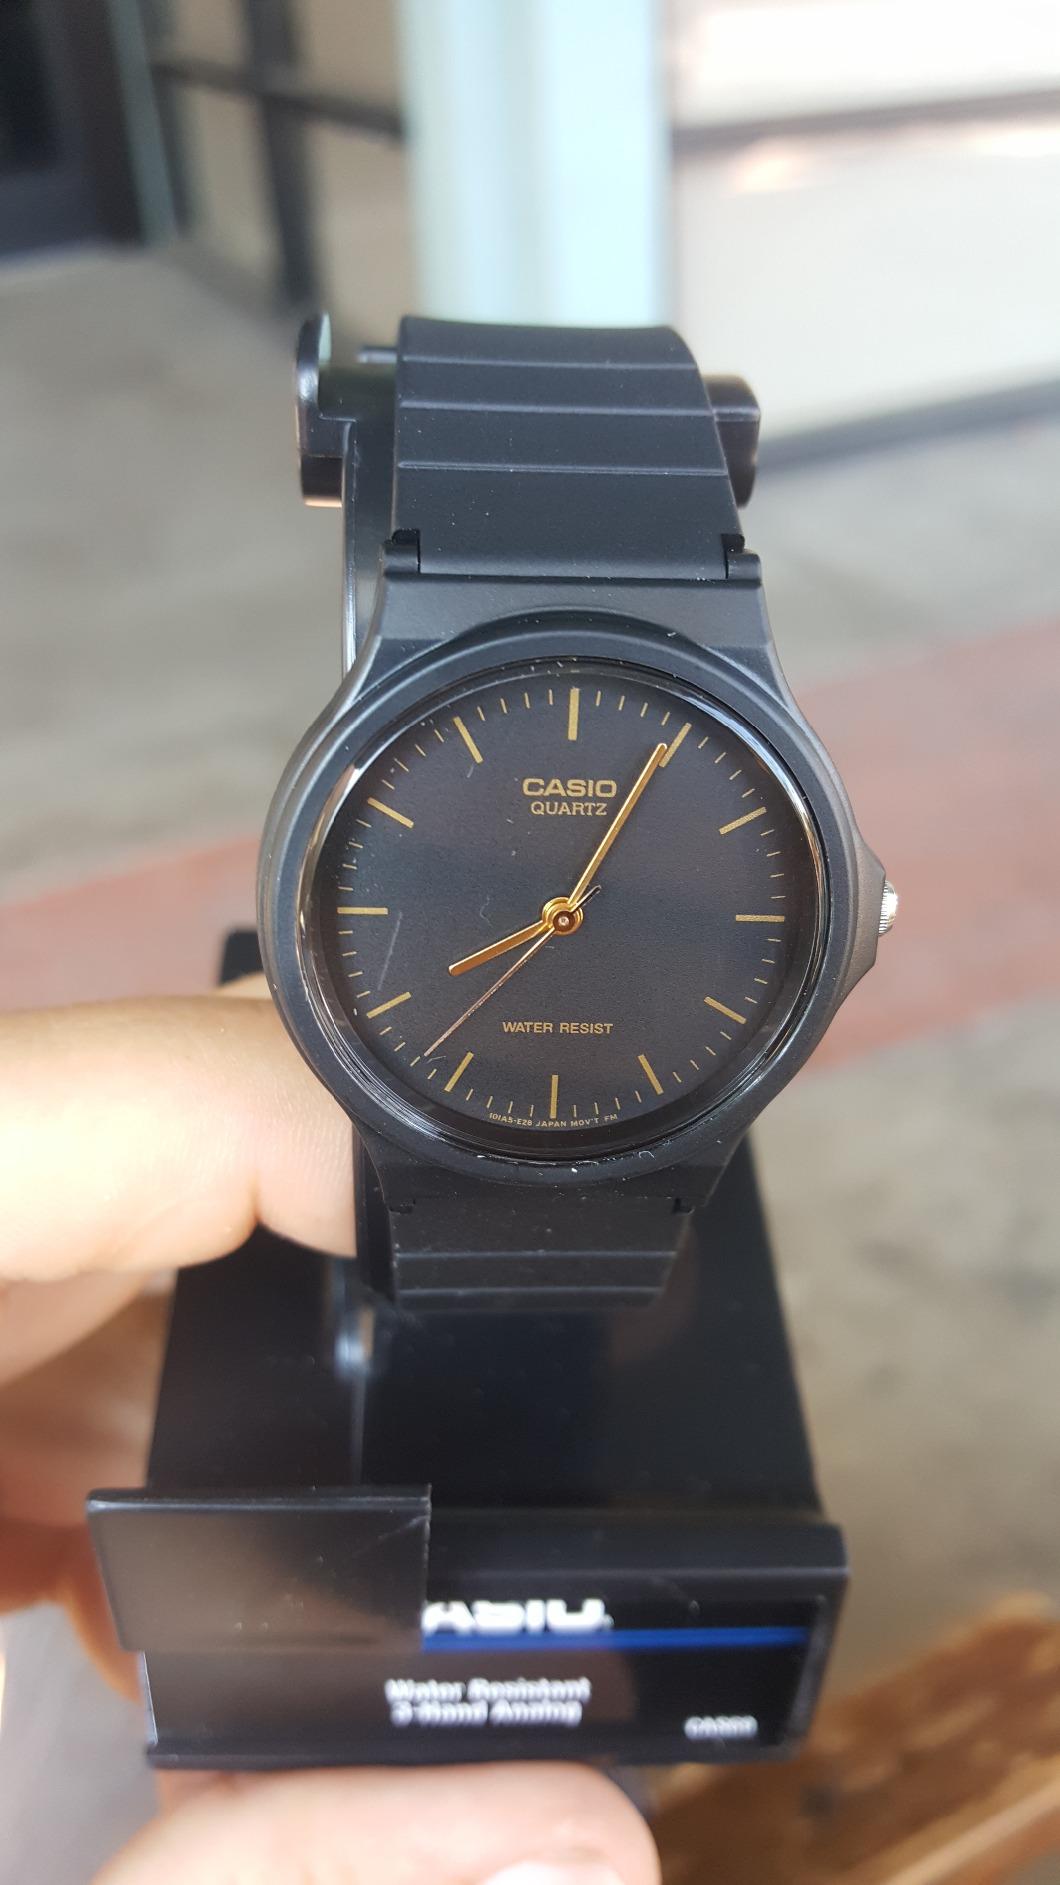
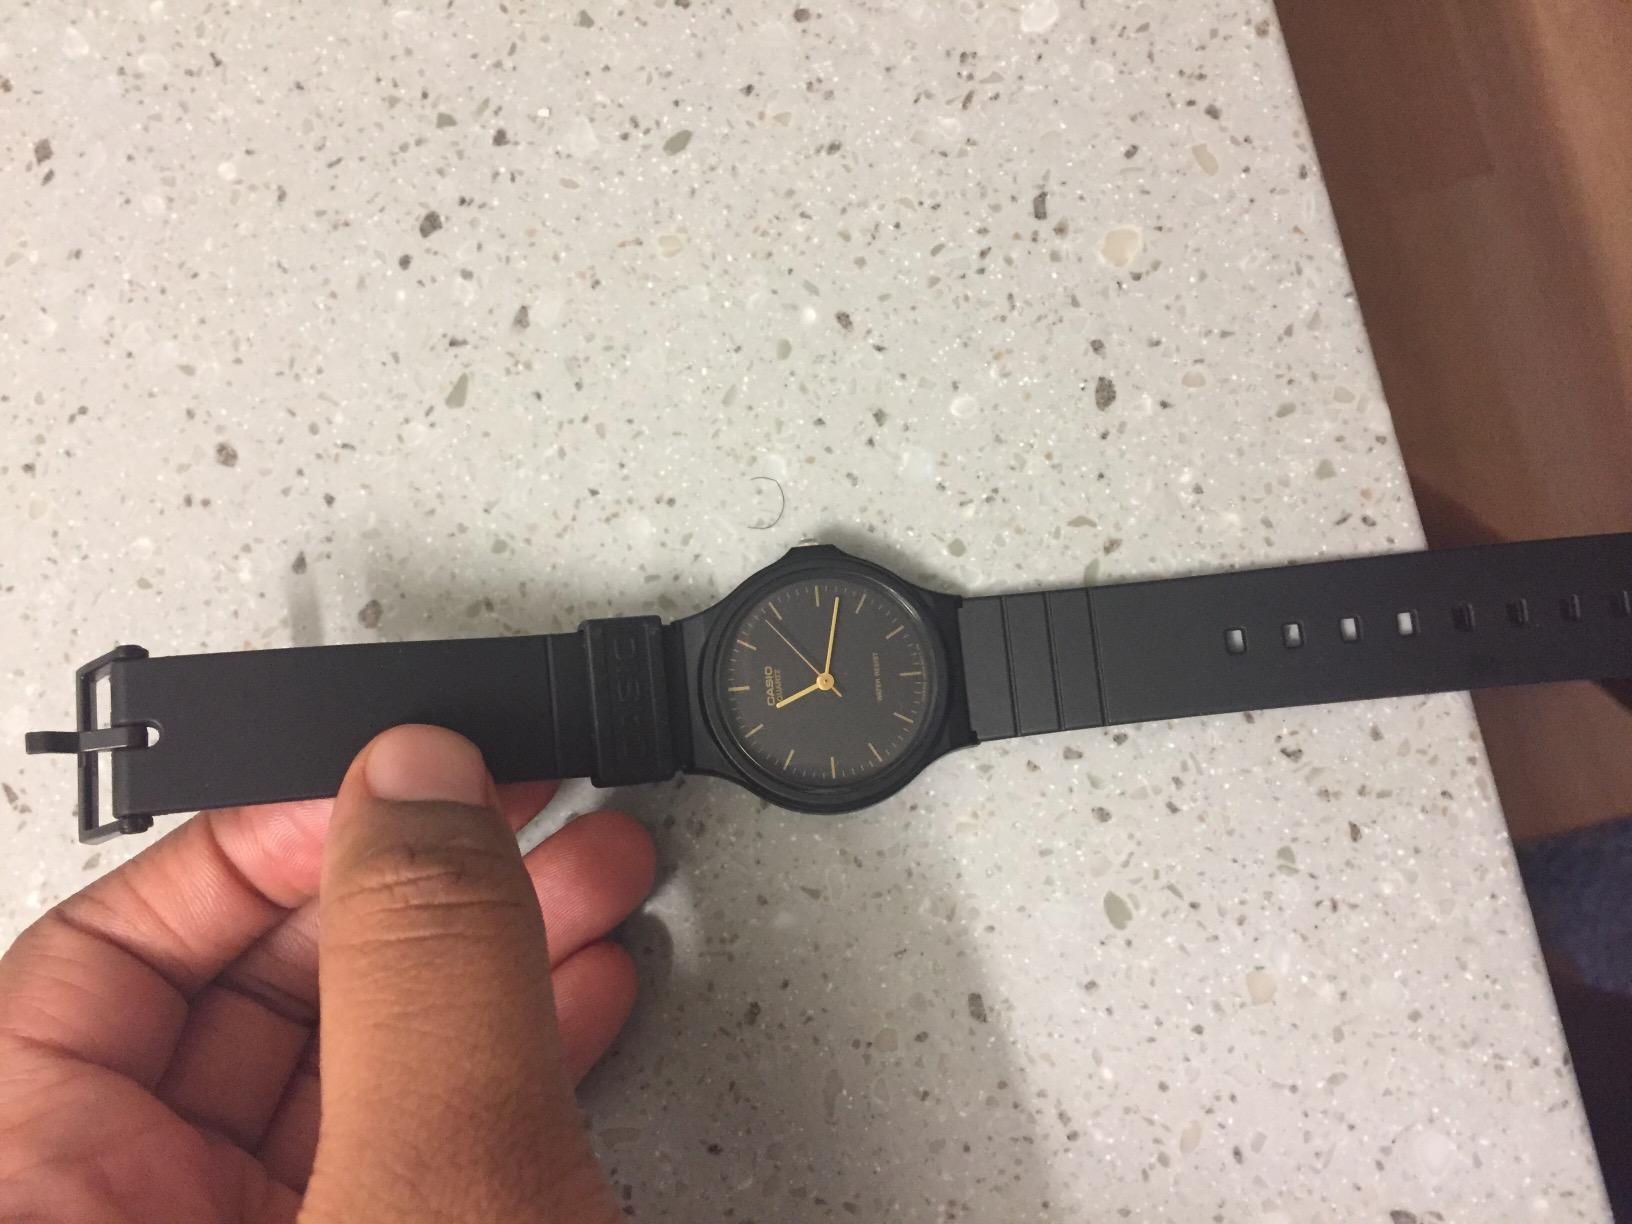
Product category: accessories_watch
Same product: yes